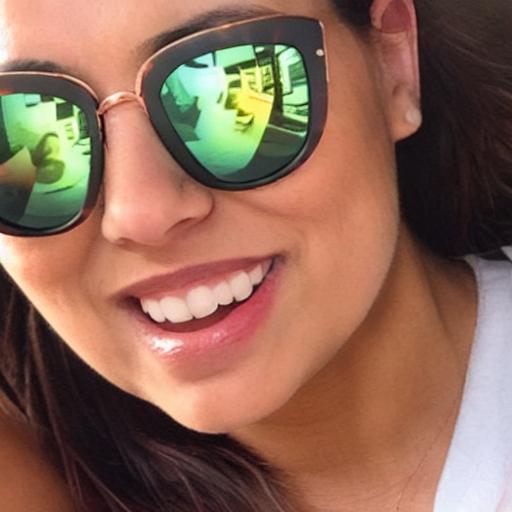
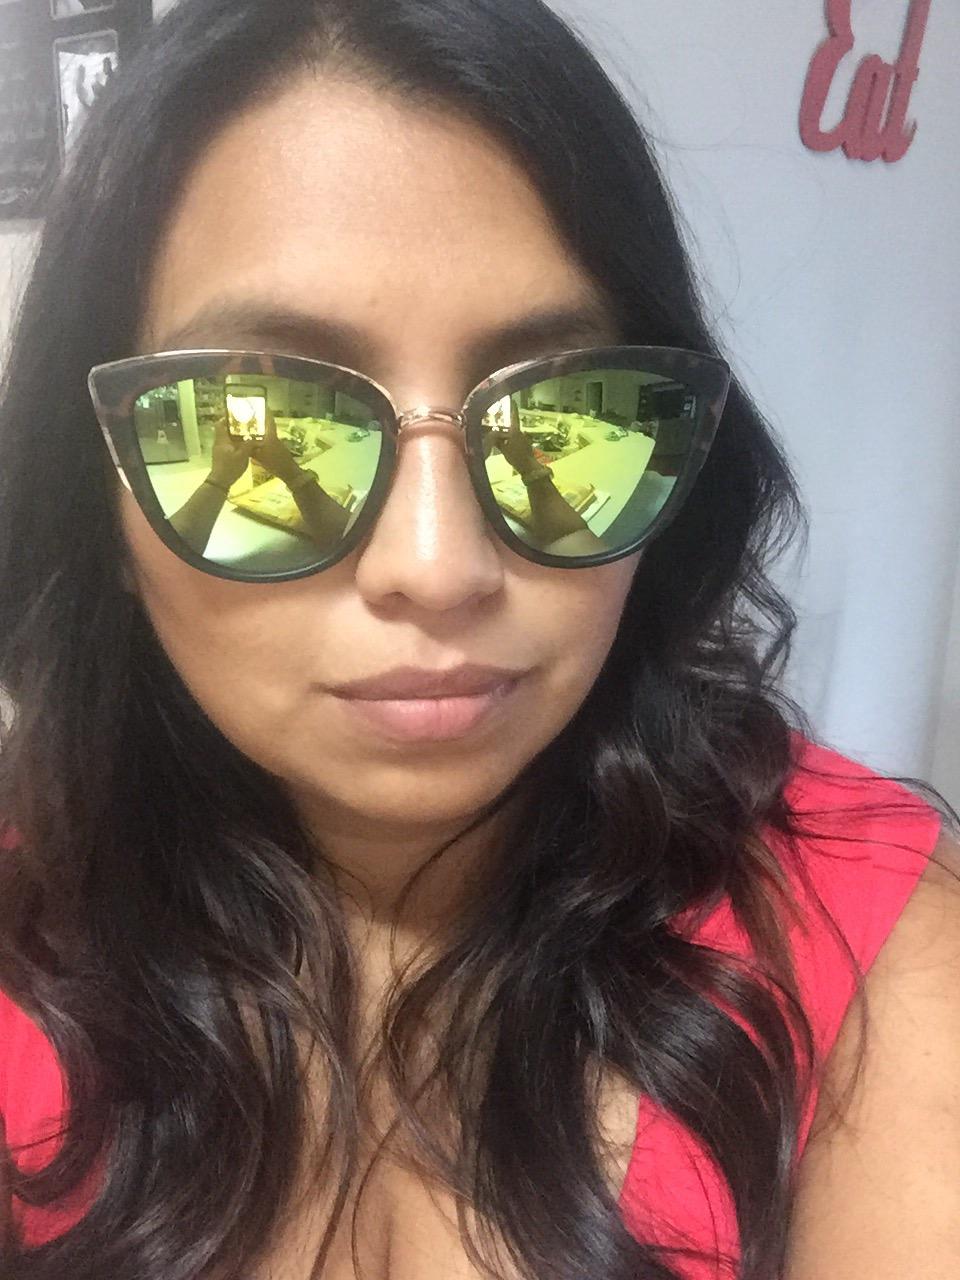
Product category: accessories_sunglasses
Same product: no